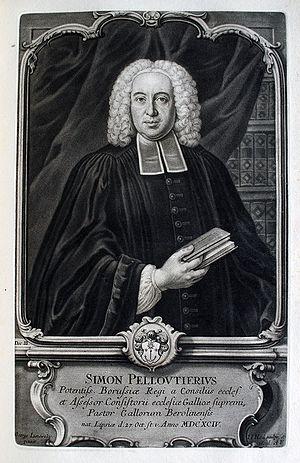
Simon Pelloutier est un historien et antiquaire.